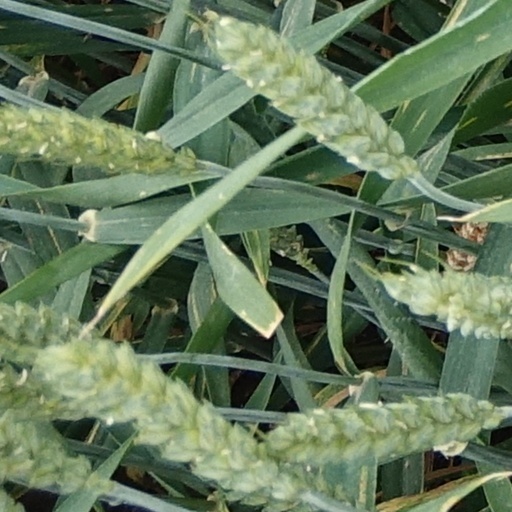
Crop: wheat